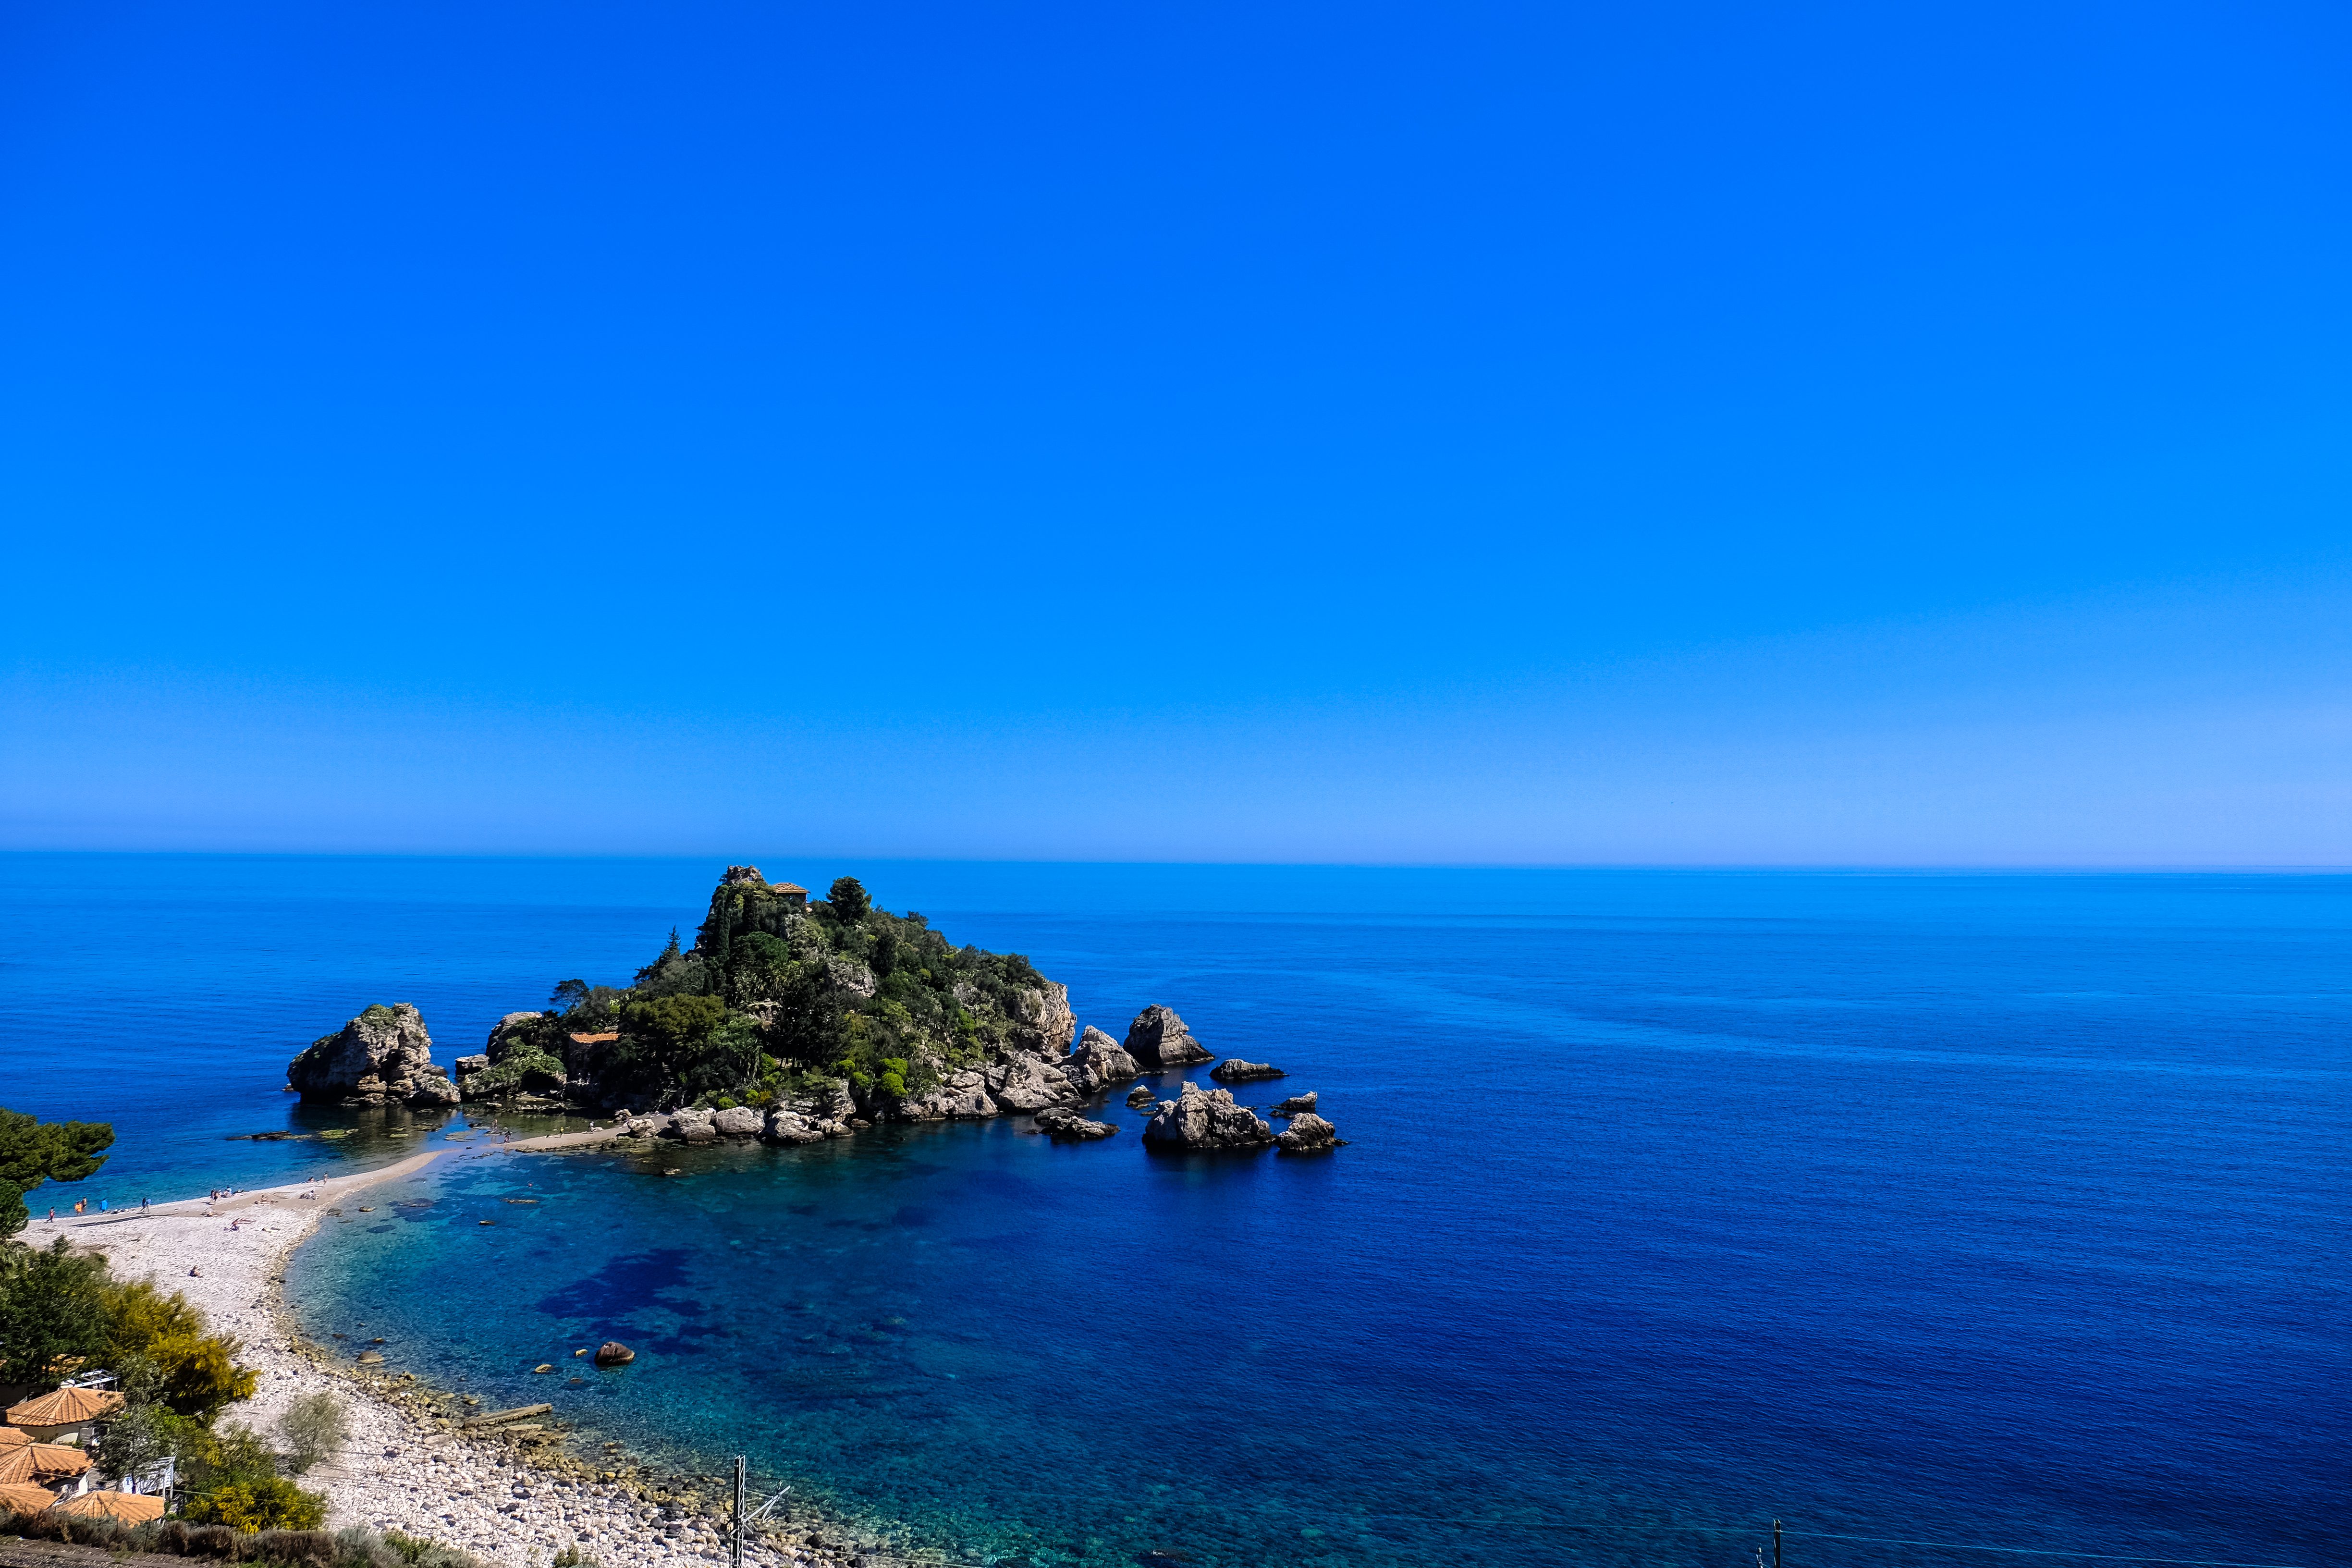
beach, sea, coast, water, ocean, horizon, sky, shore, vacation, cliff, seaside, dusk, cove, bay, island, blue, terrain, body of water, rocks, stones, archipelago, caribbean, cape, islet, landform, geographical feature